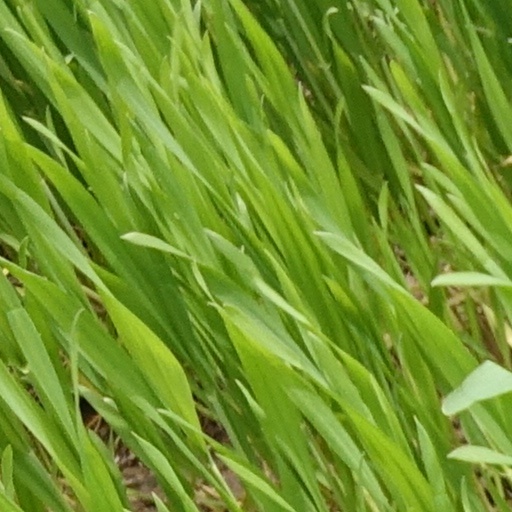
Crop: wheat